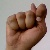
The image shows a hand gesture representing the letter 'T' in Indian Sign Language.